First Presbyterian Church (Springfield, Illinois)

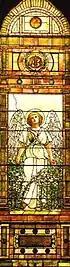
Angel of the Resurrection

The oldest window is the Angel of the Resurrection. The central panel was part of the Tiffany Chapel at the Colombian Exposition of 1893 in Chicago. Several members of the congregation went to the Exposition and purchased the window. When the Exposition closed, the panel was moved down to Springfield, and craftsmen from Tiffany came and made the memorial plaque and set the window in 1884.